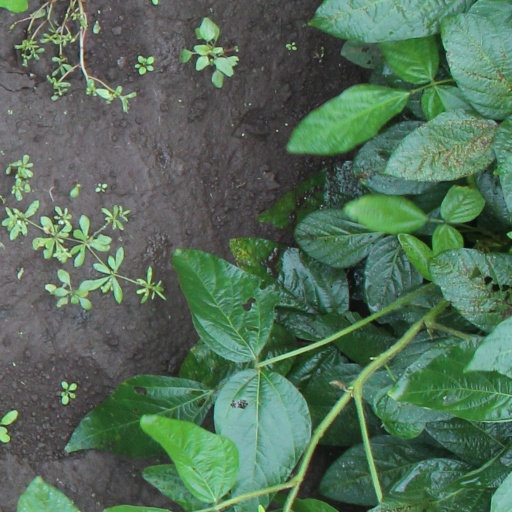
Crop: soybean